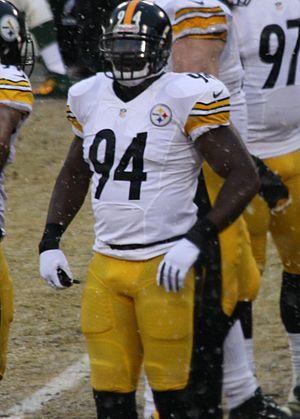
Lawrence Olajuwon Timmons, né le 14 mai 1986 à Florence en Caroline du Sud, est un joueur américain de football américain évoluant au poste de linebacker.